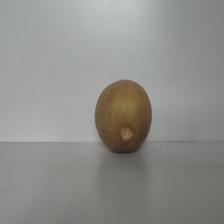
Size: Large